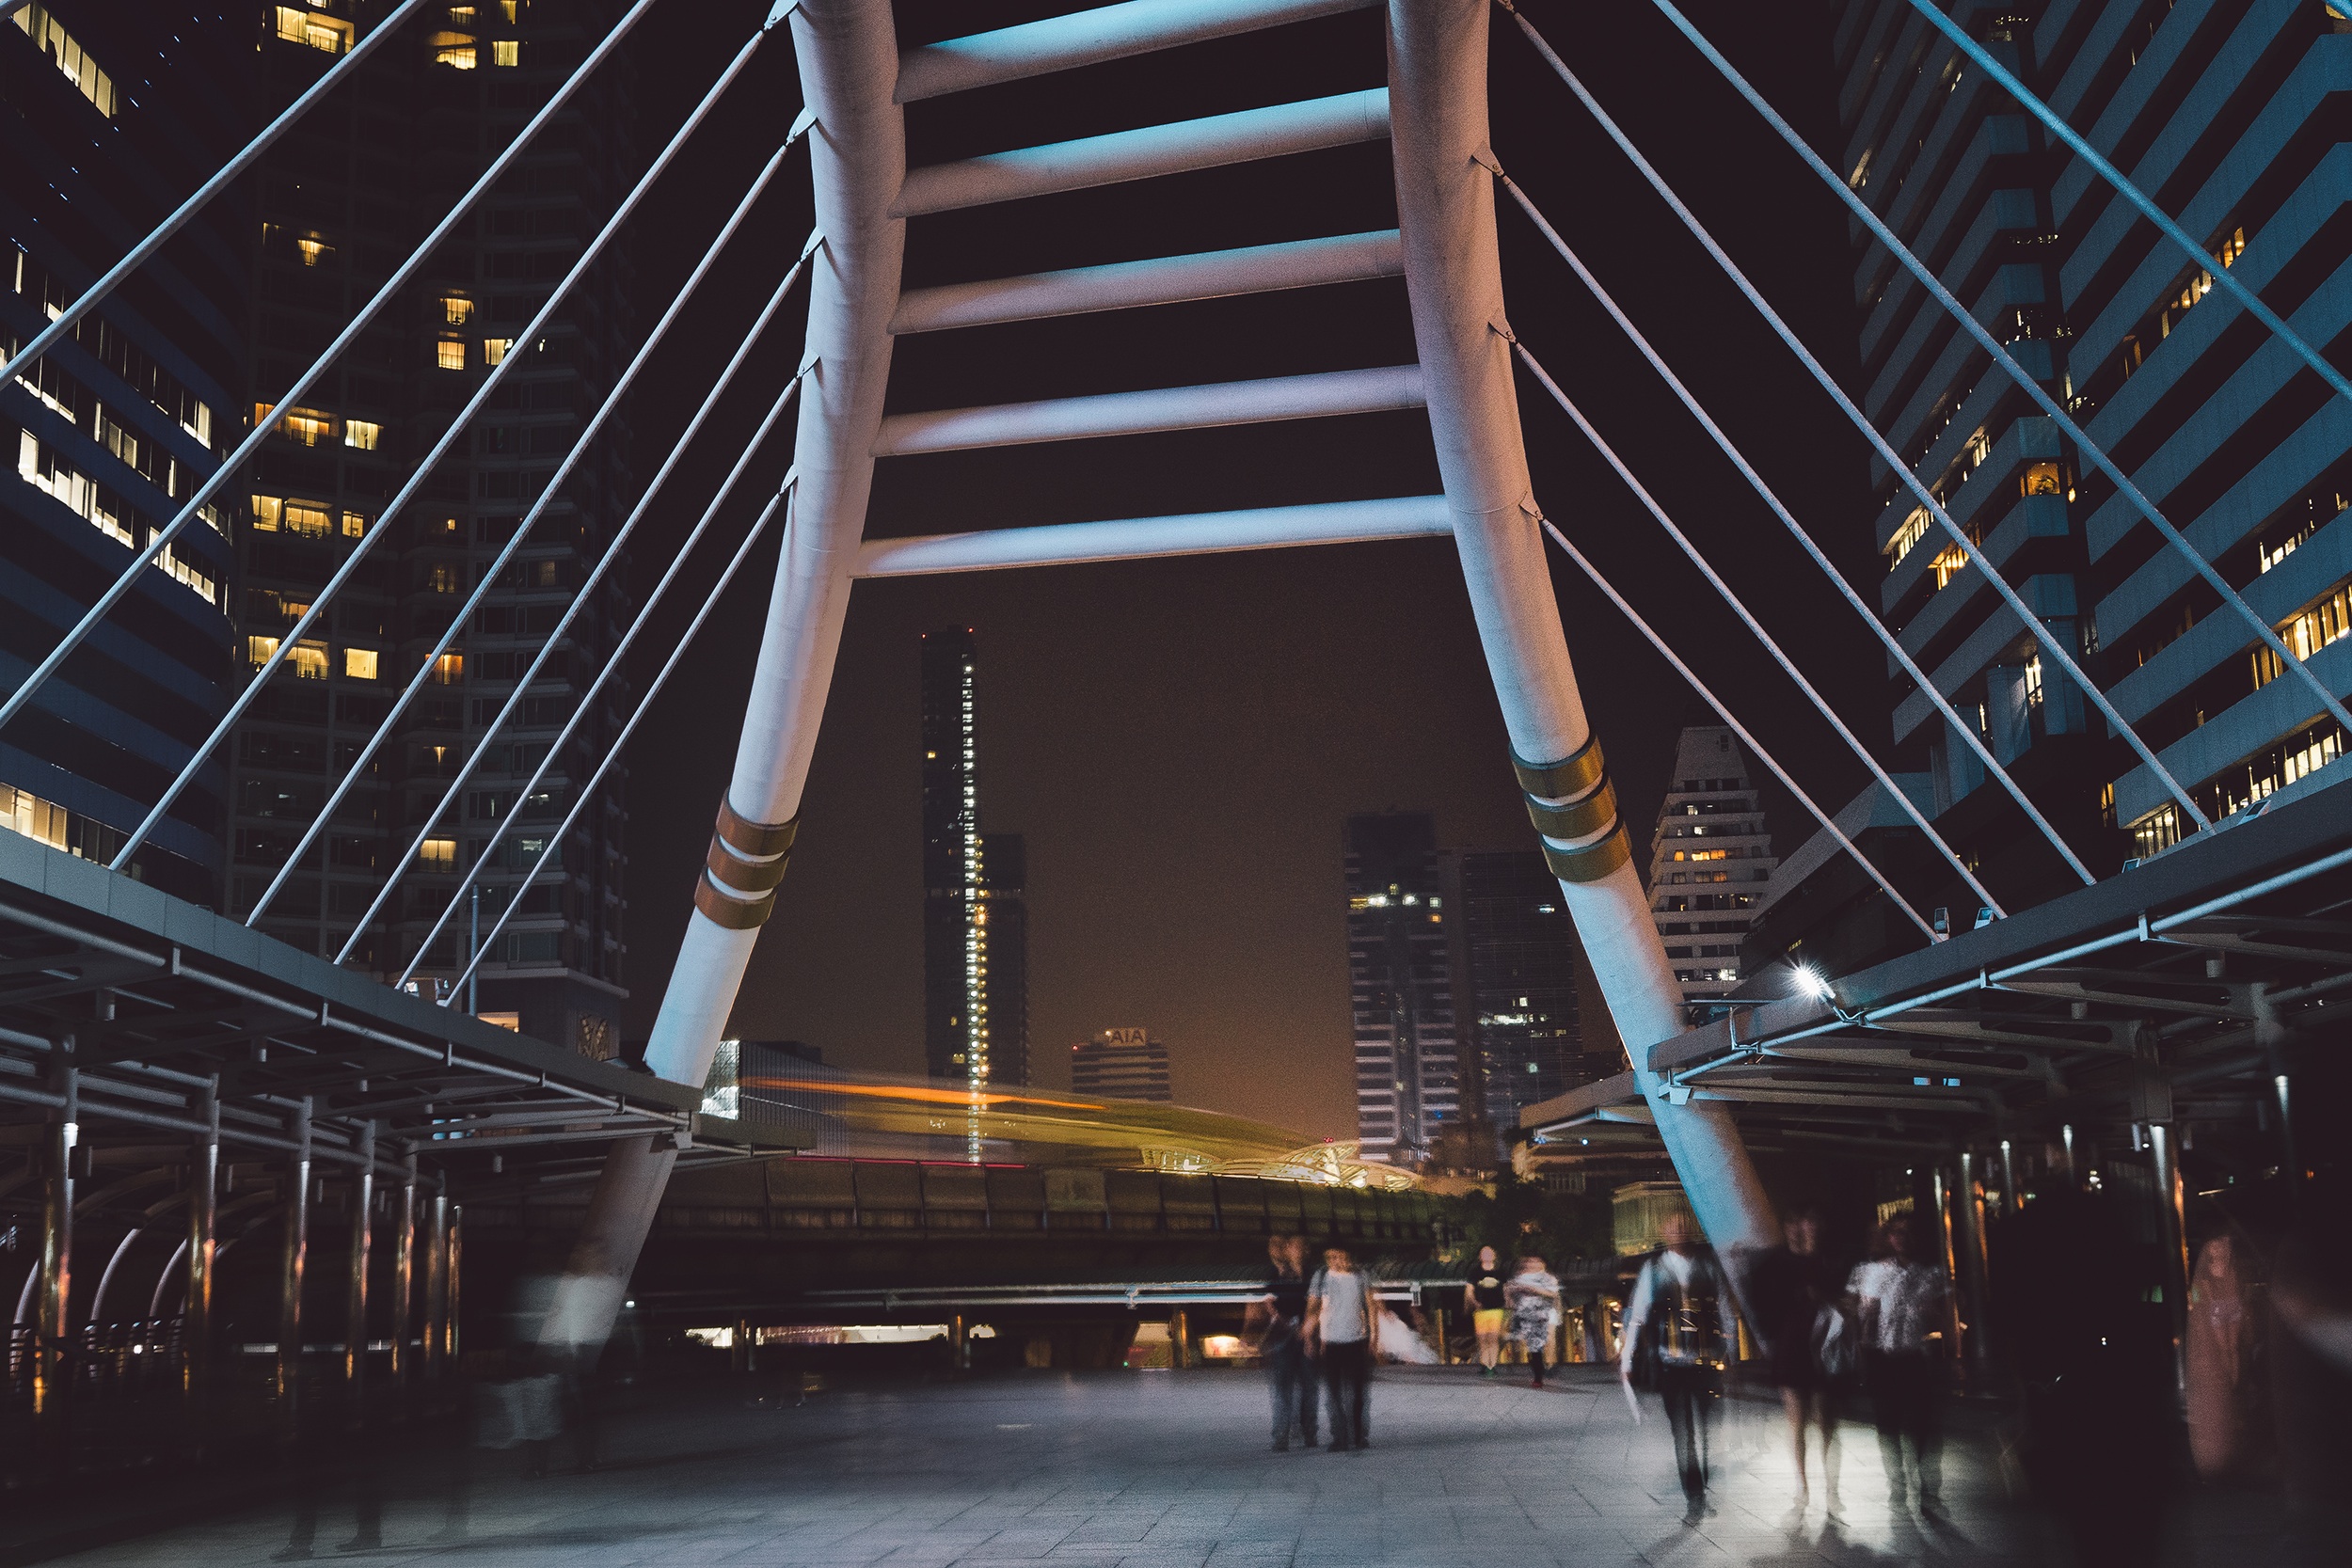
light, architecture, bridge, night, city, skyscraper, cityscape, downtown, evening, reflection, landmark, symmetry, metropolis, convention center, urban area, metropolitan area